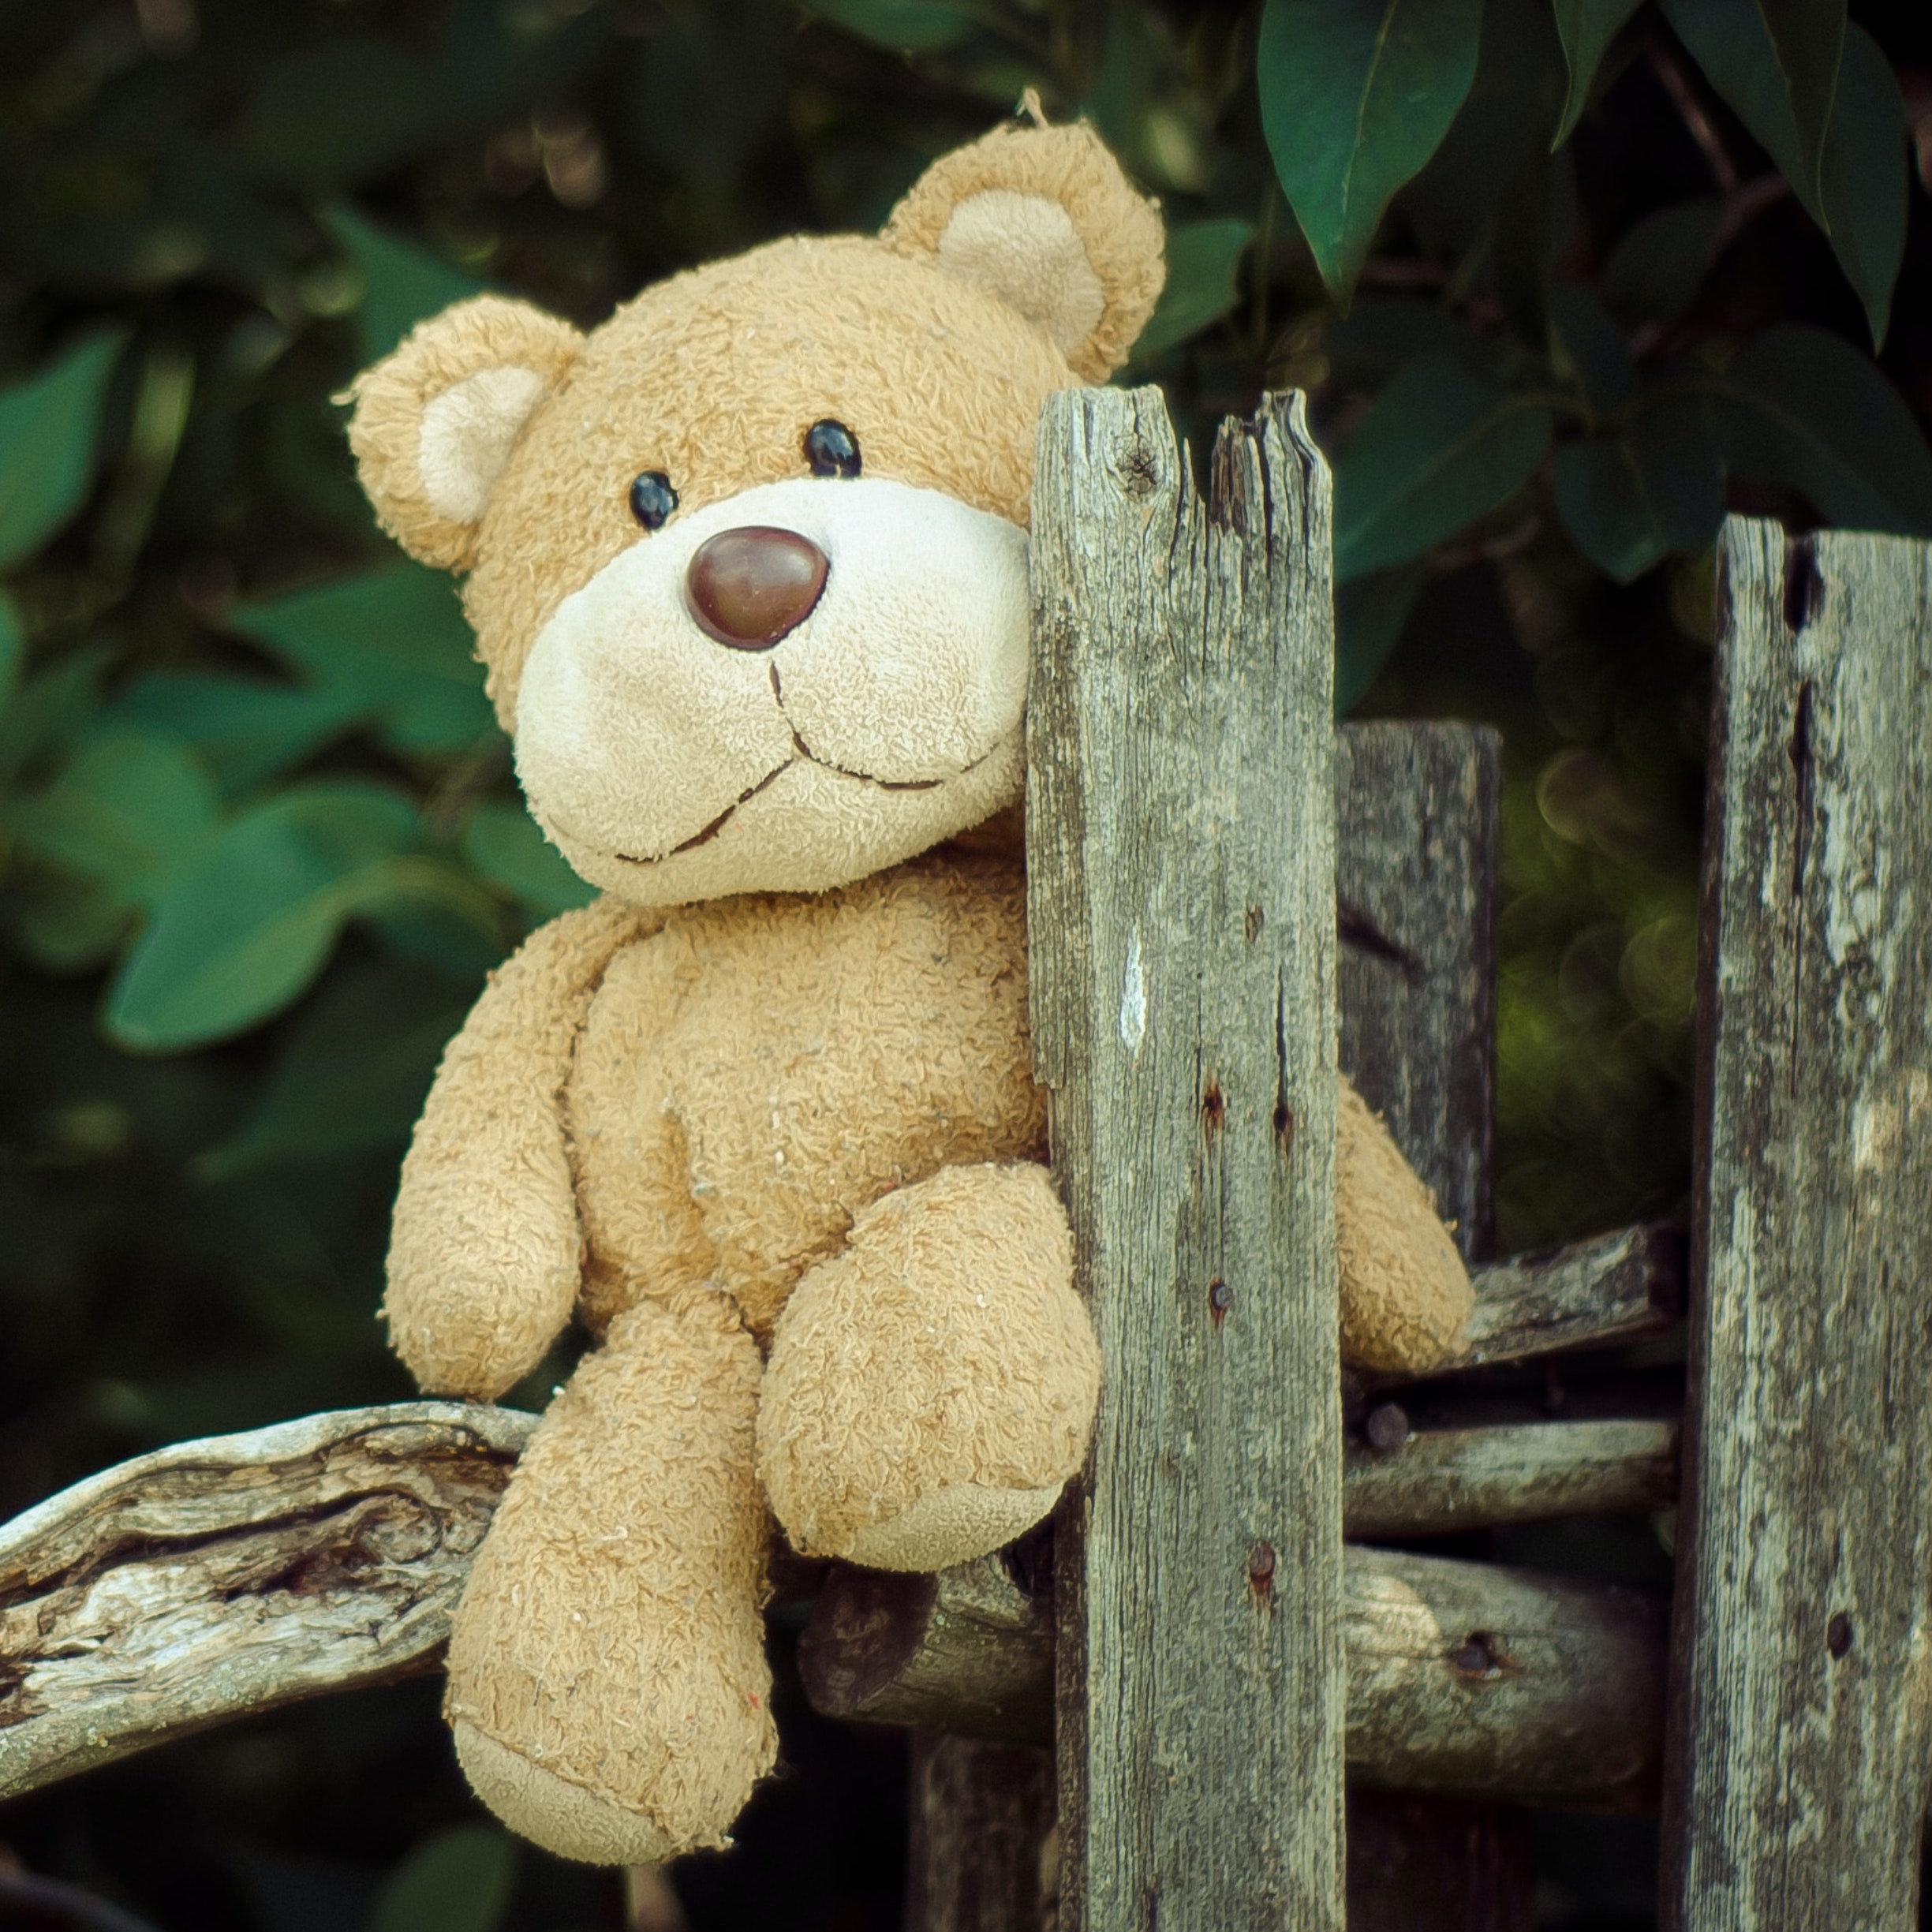
Concept: teddybear